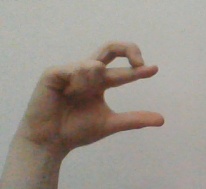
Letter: thal